Back Roads (1981 film)

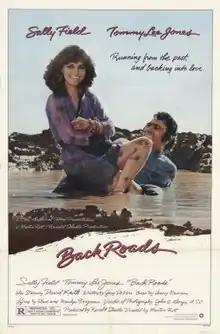
Theatrical release poster

Back Roads is a 1981 American romantic comedy film starring Sally Field and Tommy Lee Jones. It is directed by Martin Ritt. It got middling reviews and grossed $11 million at the box office. This was the first film produced by CBS Theatrical Films (a short lived film production branch of CBS). The film was distributed by Warner Bros.